Hegyhátsál TV Tower

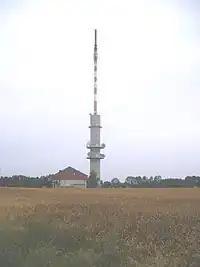

Hegyhátsál TV Tower is a 117-meter tall transmission tower near Hegyhátsál at Hungary at 46°57'21"N and 16°39'08"E. Hegyhátsál TV tower is a tower is one